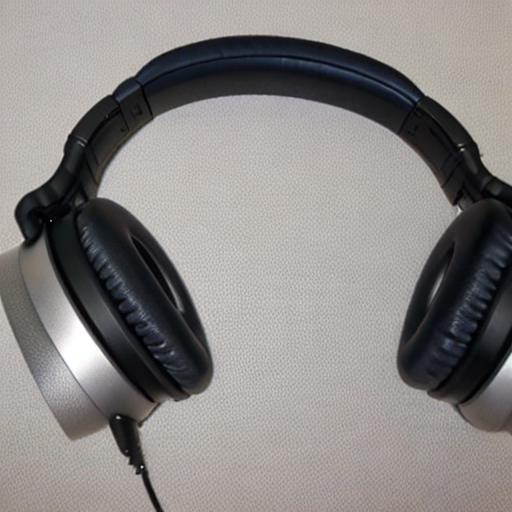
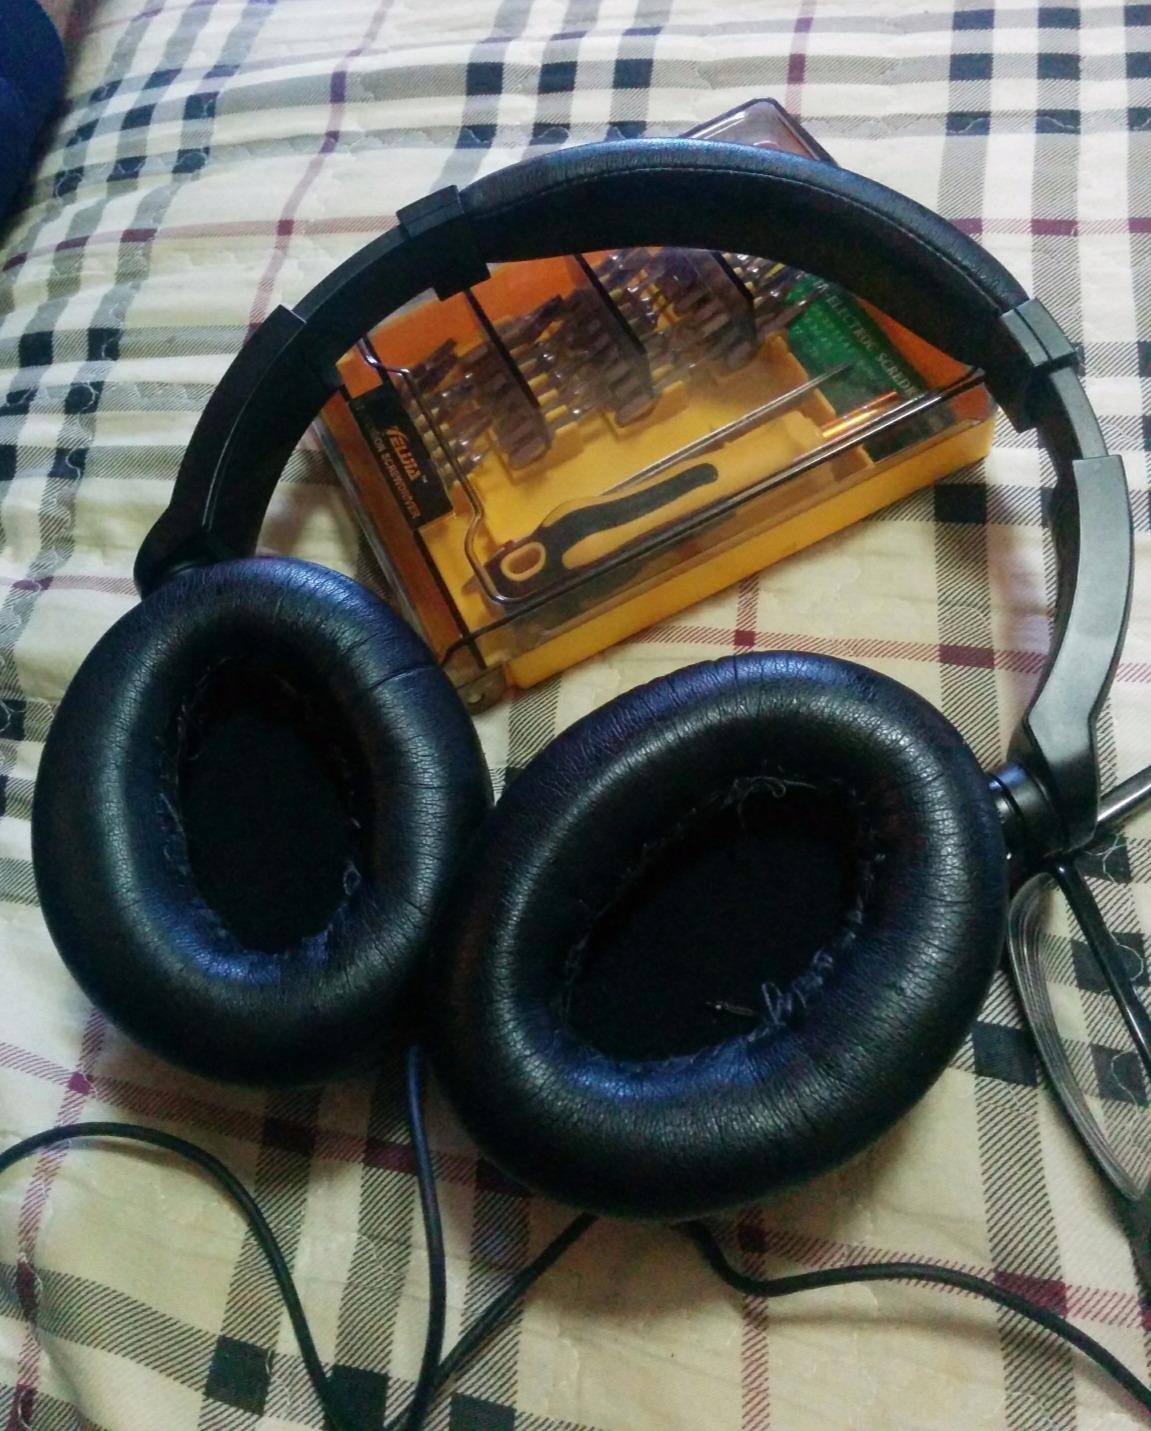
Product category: headphones
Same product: no